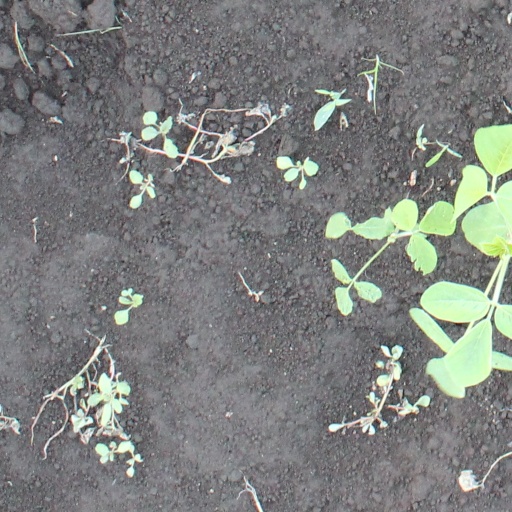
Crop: soybean